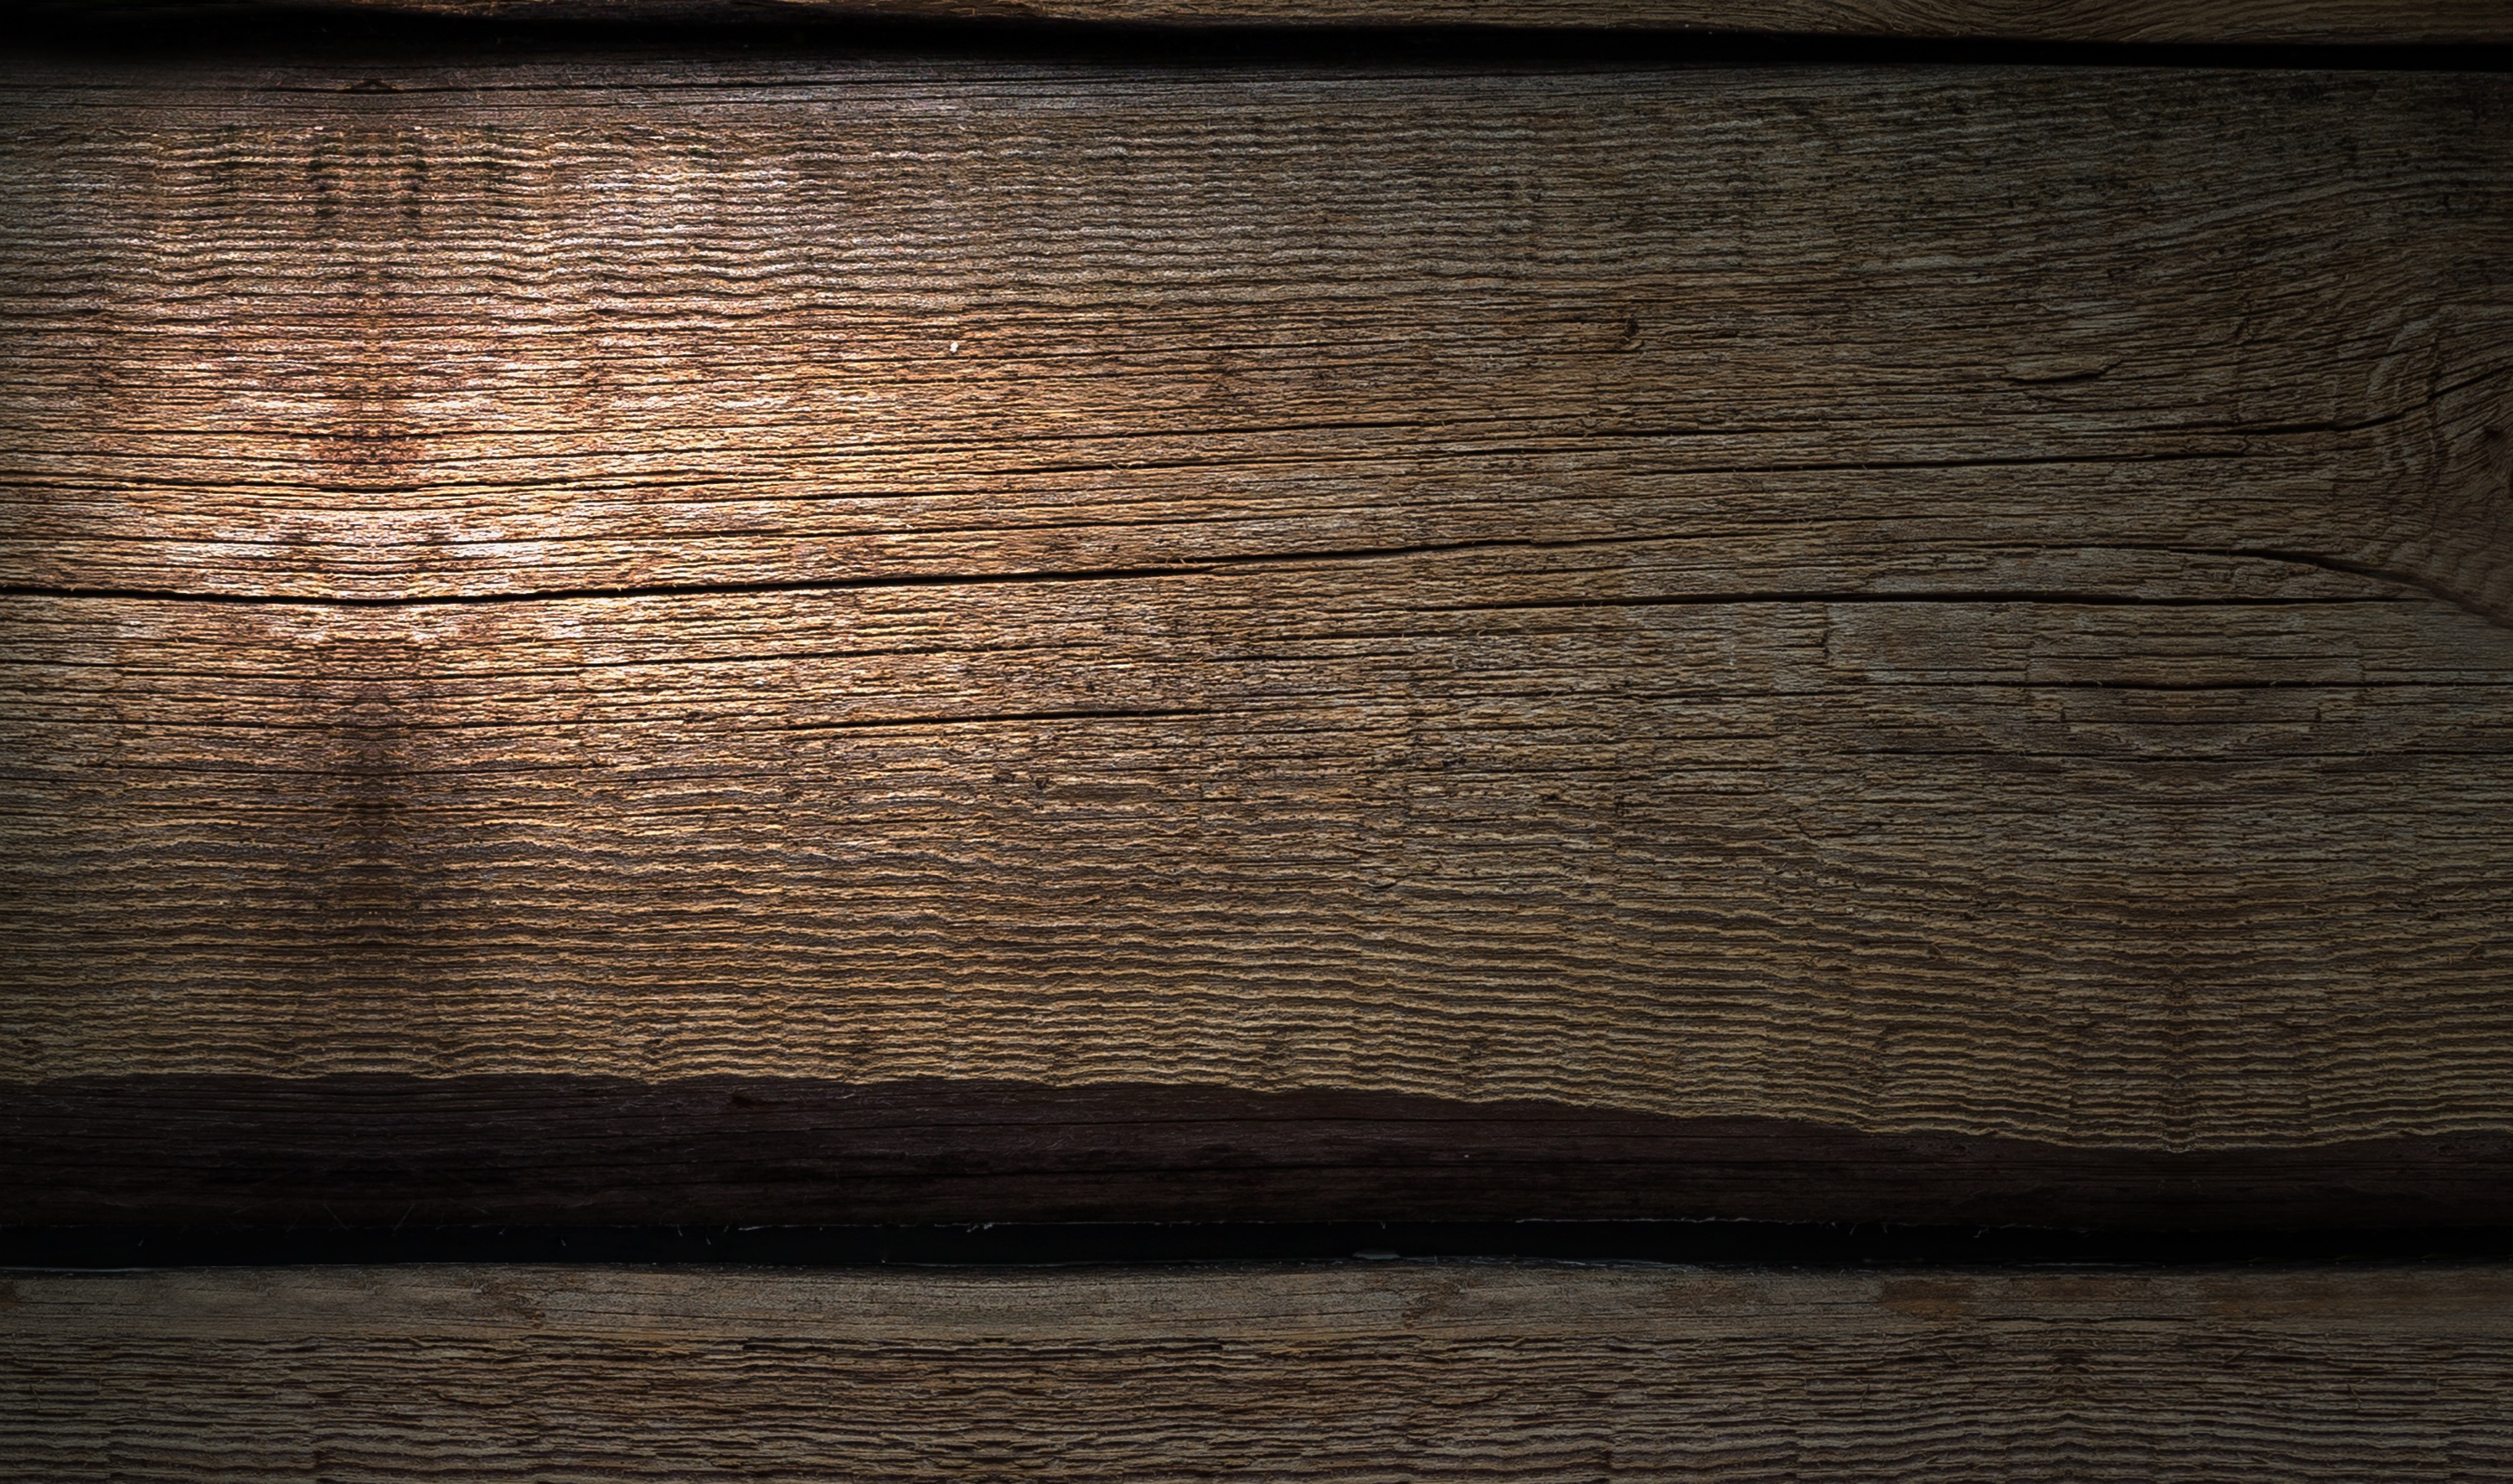
nature, light, structure, wood, grain, texture, leaf, floor, old, wall, pattern, line, black, surface, weathered, close up, wooden structure, background, design, hardwood, boards, graphic, textures, shape, material collection, flooring, wood grain, wood structures, wood flooring, washed off, wood stain